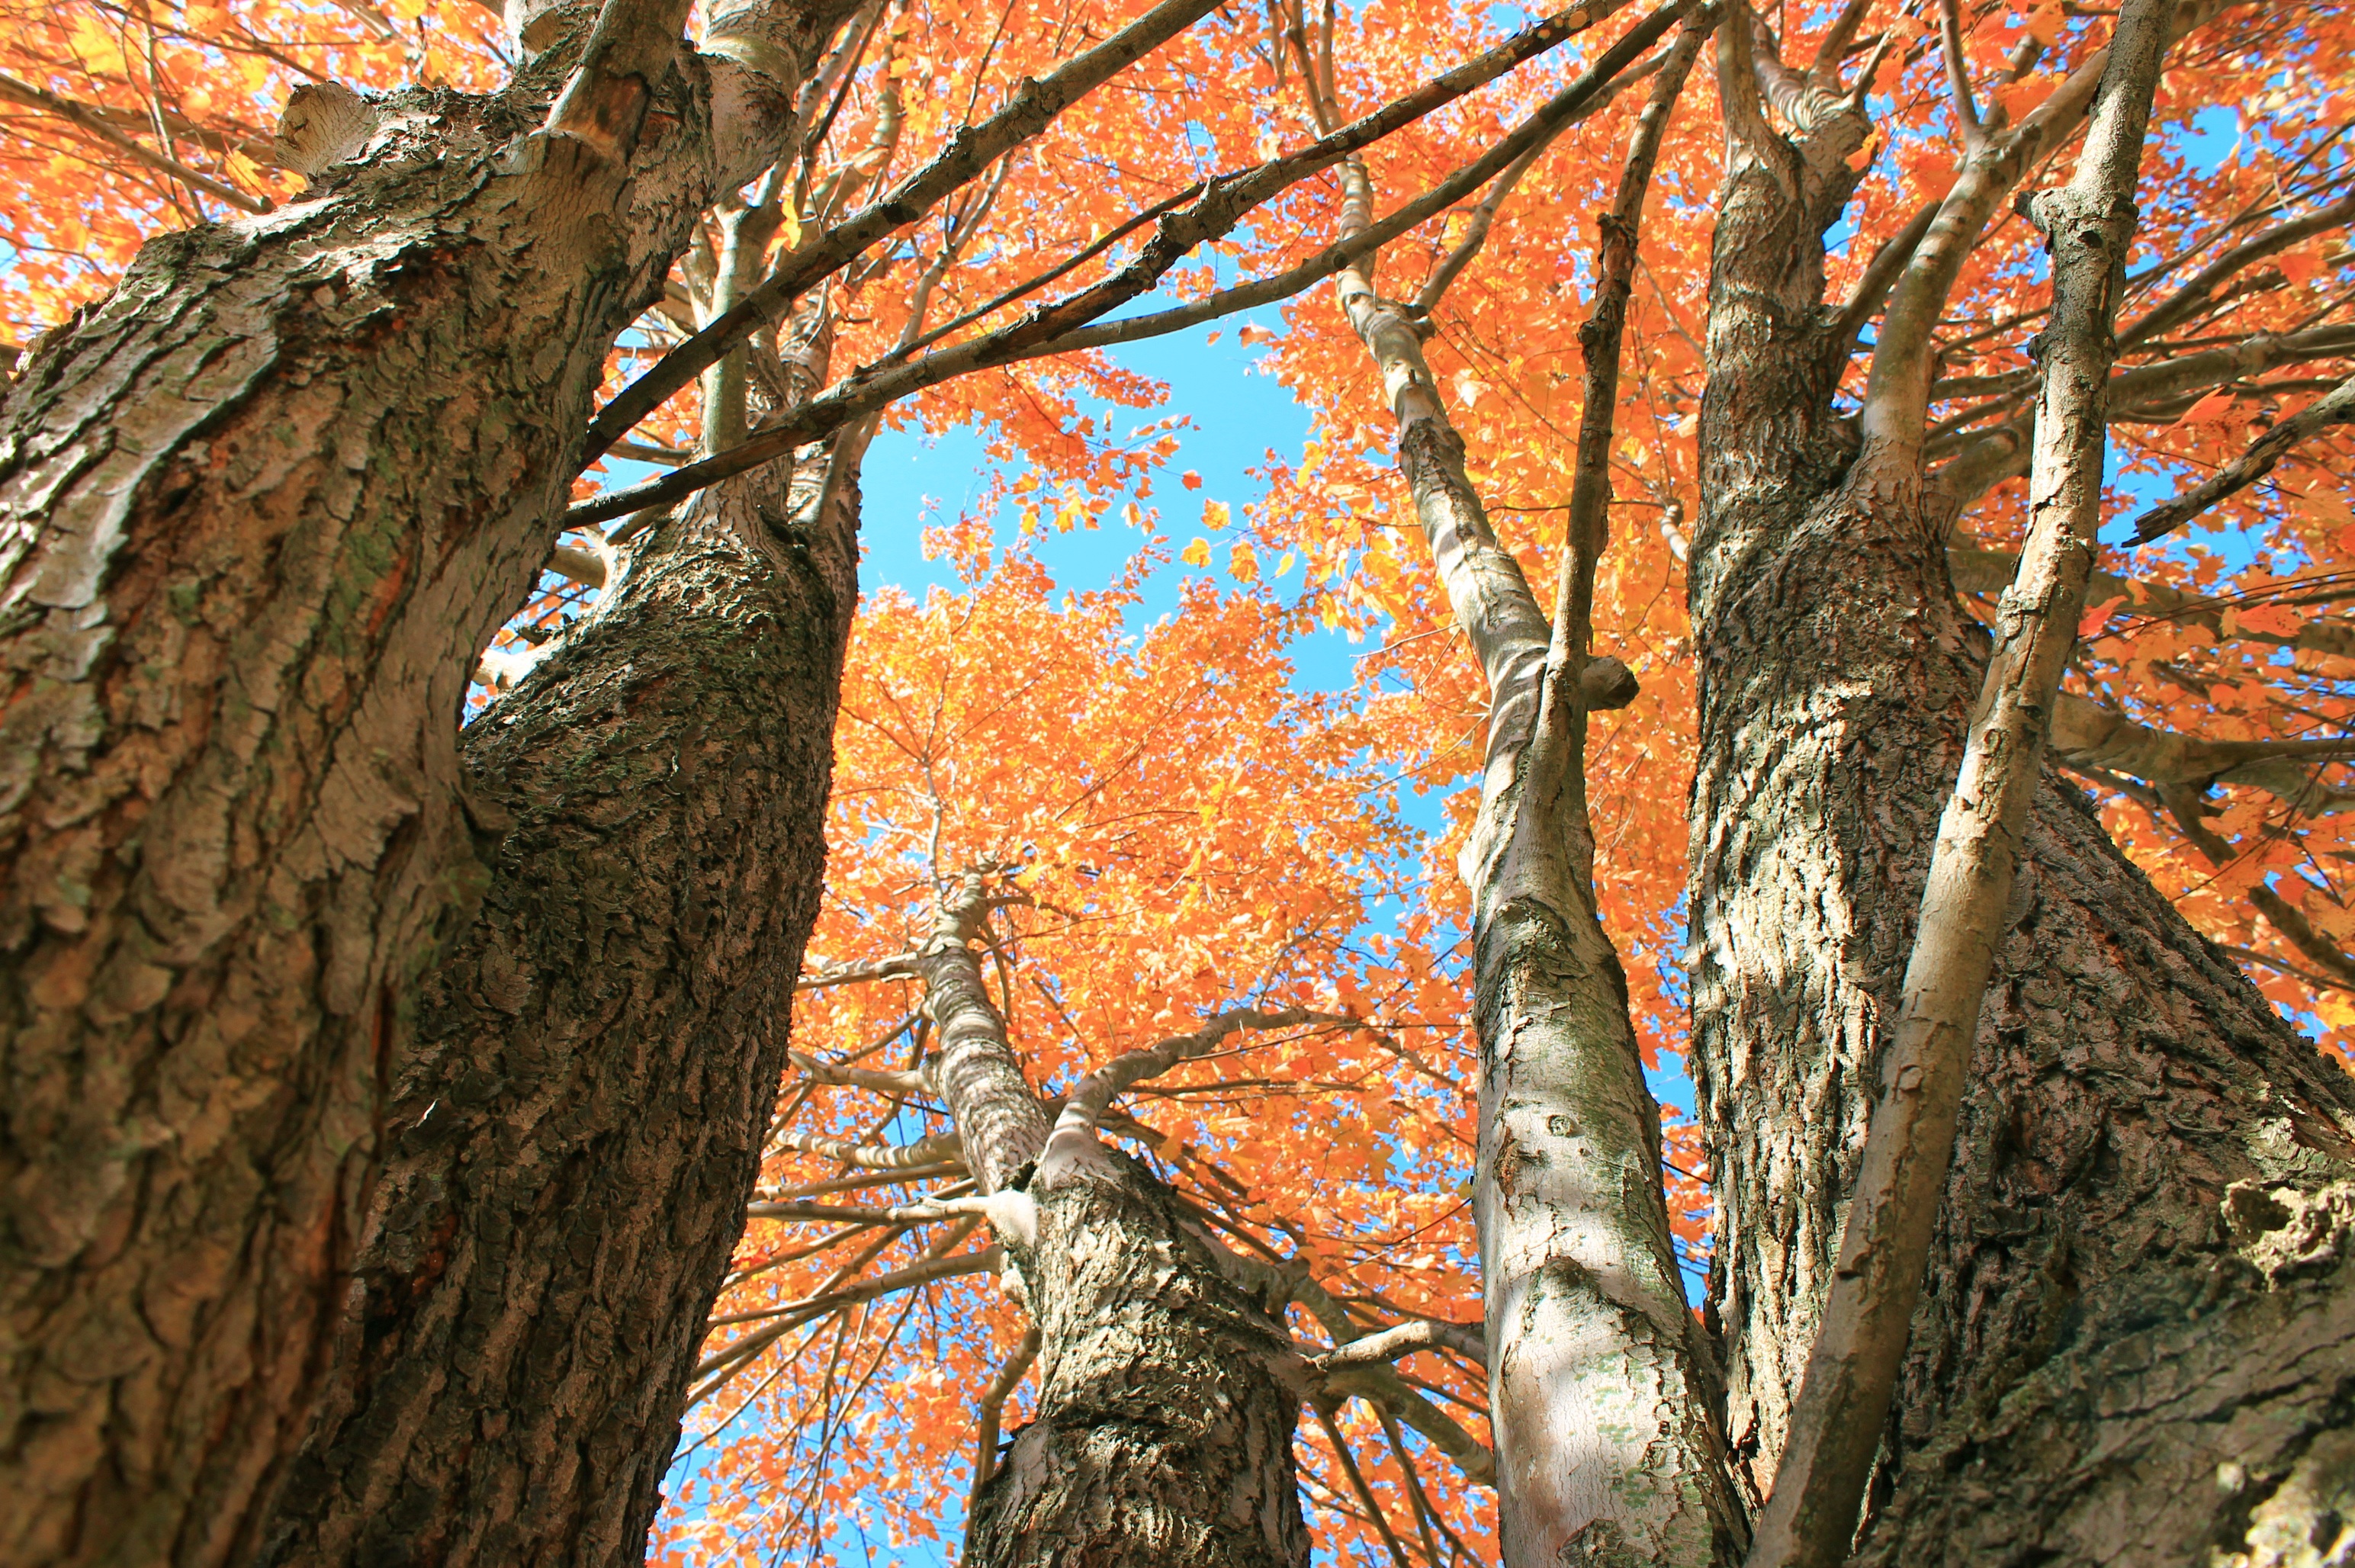
tree, nature, forest, branch, plant, leaf, fall, flower, perspective, trunk, bark, foliage, orange, spring, canopy, tower, autumn, season, torch, above, skyward, leaves, colors, vivid, towering, seasonal, tall, blaze, vertical, change, woodland, vibrant, changing, autumnal, blazing, upward, ablaze, woody plant, land plant